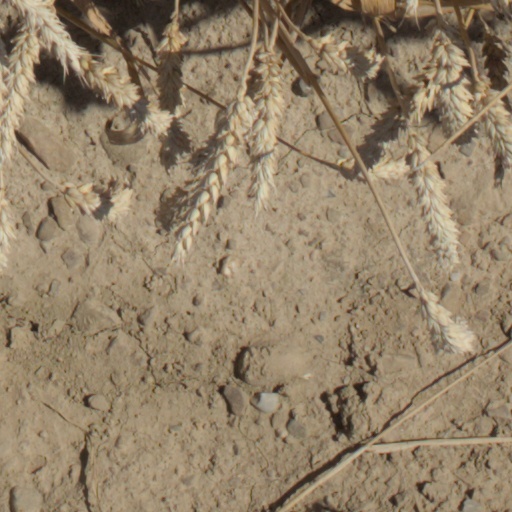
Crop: wheat